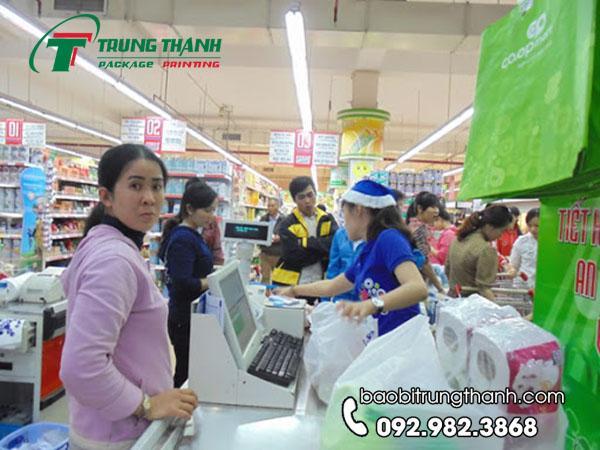
có một vài người đang đứng ở quầy thanh toán của một siêu thị